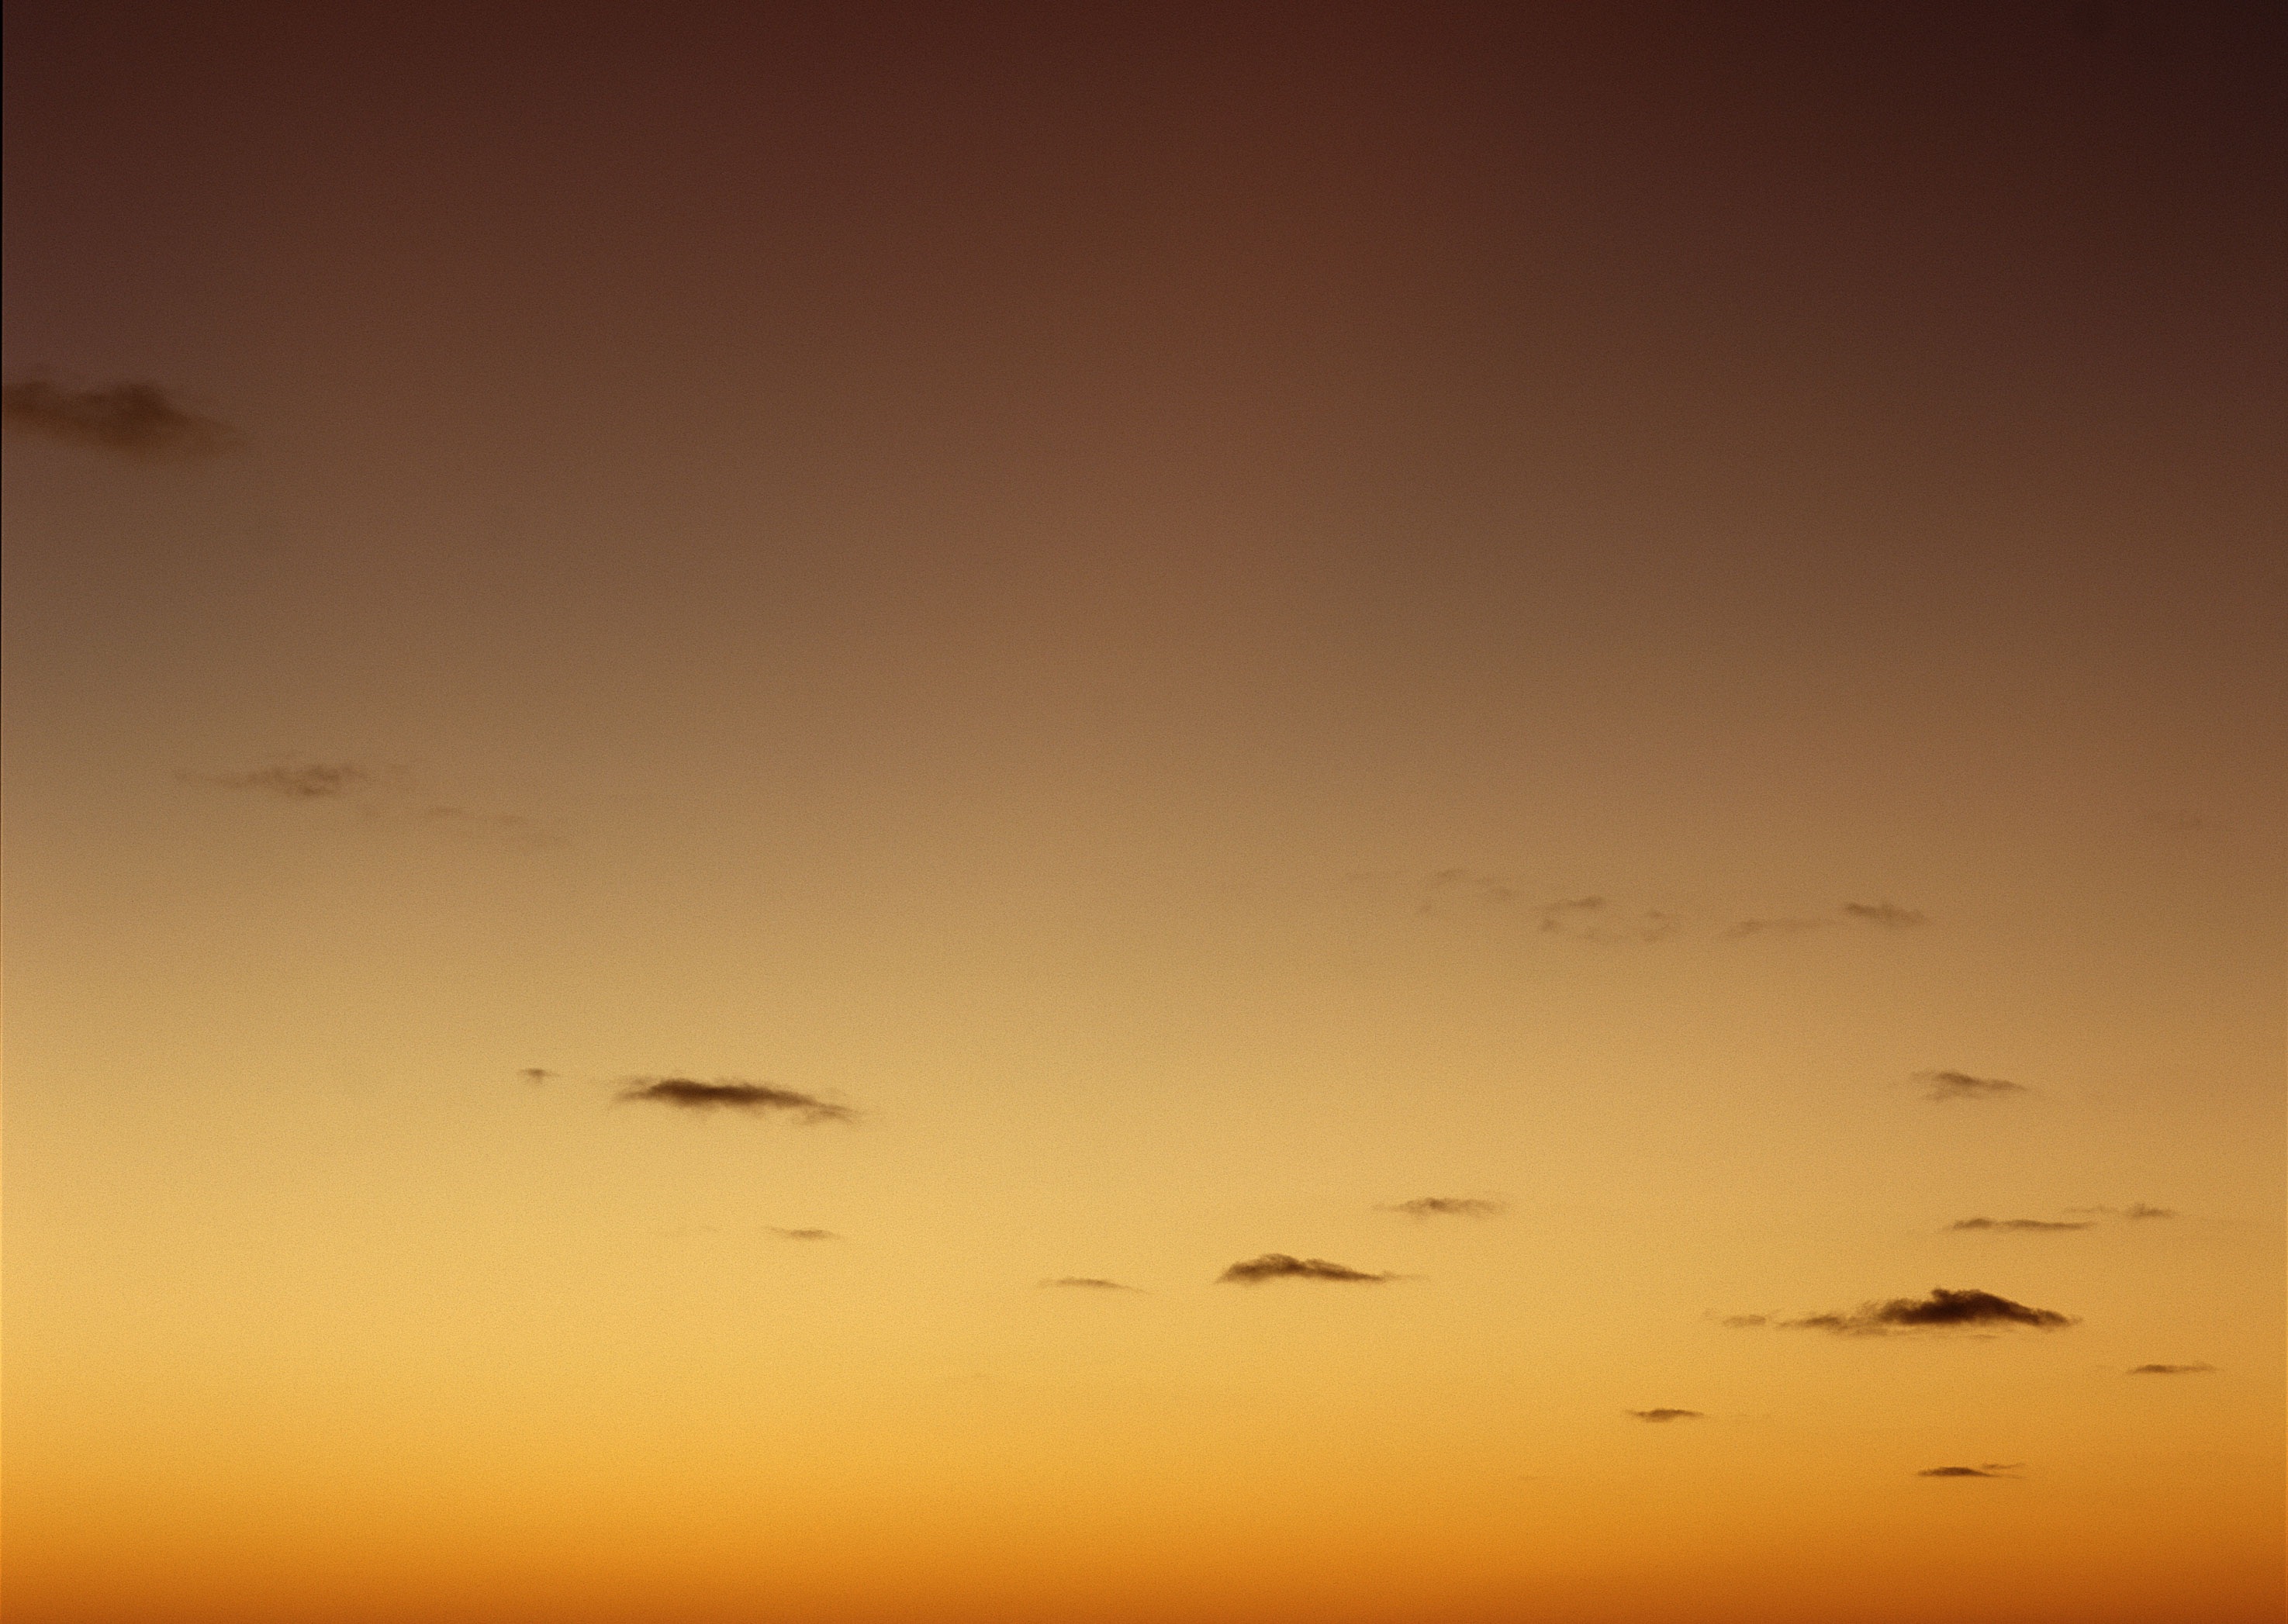
horizon, bird, wing, cloud, sky, sunrise, sunset, sunlight, morning, dawn, atmosphere, flock, dusk, evening, brown, less, evening sky, the scenery, bird migration, brown sky, atmospheric phenomenon, animal migration